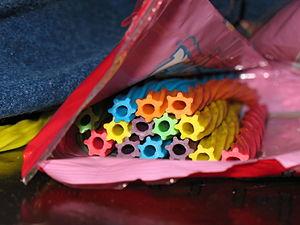
Twizzlers est une marque commerciale identifiant une confiserie d'industrie agroalimentaire fabriquée par Y&S Candies, Inc. depuis 1977, filiale de la compagnie nord-américaine The Hershey Company filiale du groupe nord-américain Mars Incorporated.